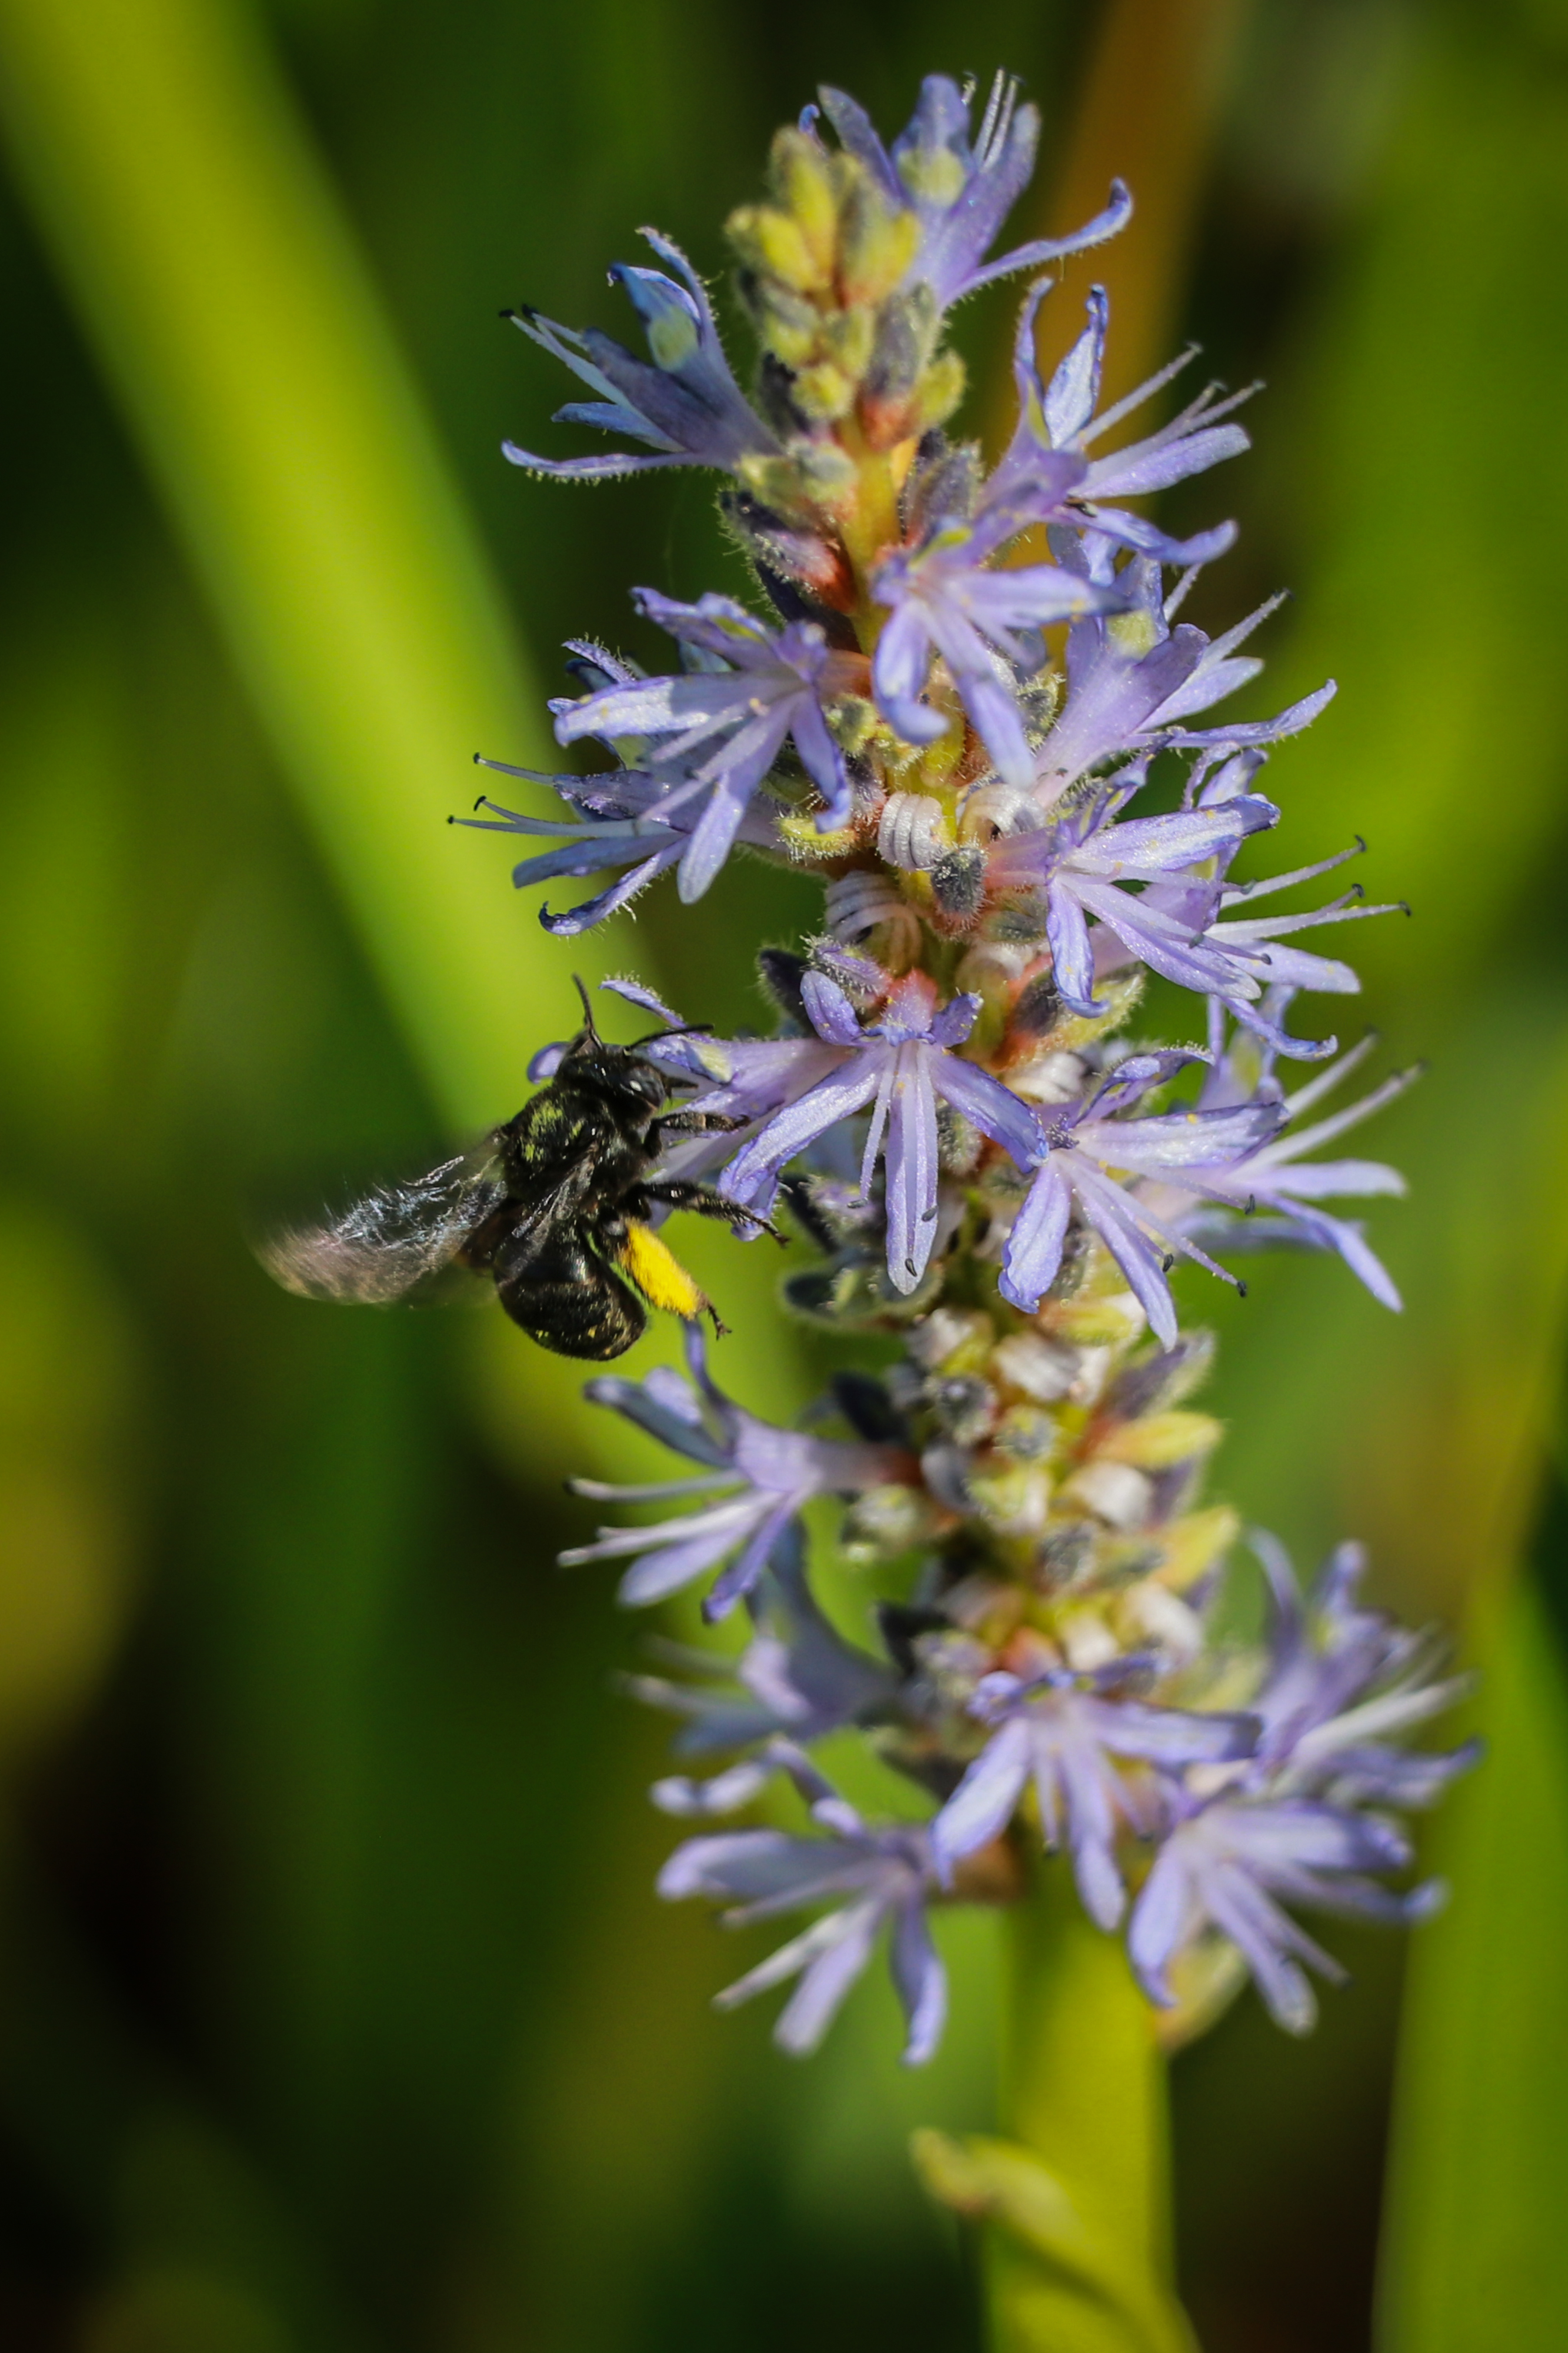
flower, garden, blue, bee, plant, pollinator, insect, petal, arthropod, terrestrial plant, flowering plant, close up, pollen, herbaceous plant, pest, macro photography, wildflower, membrane winged insect, honeybee, Pedicel, perennial plant, herb, bumblebee, Megachilidae, wildlife, plant stem, invertebrate, broomrape, subshrub, annual plant, buddleia, fly, lobelia